McMillin Bridge

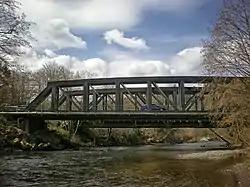

The McMillin Bridge (also known as the Puyallup River Bridge) is a concrete half-through truss bridge crossing the Puyallup River, in Pierce County, Washington, built in 1934.